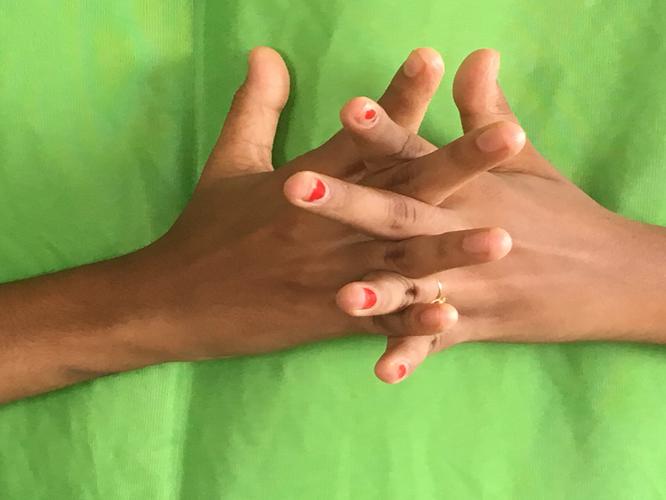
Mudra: Karkatta
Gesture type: double_hand